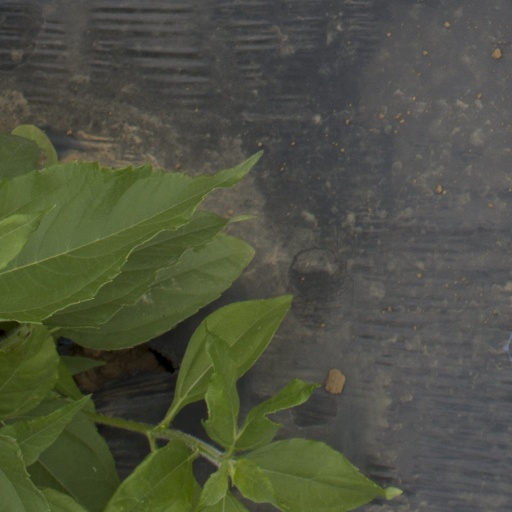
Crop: Jerusalem artichoke